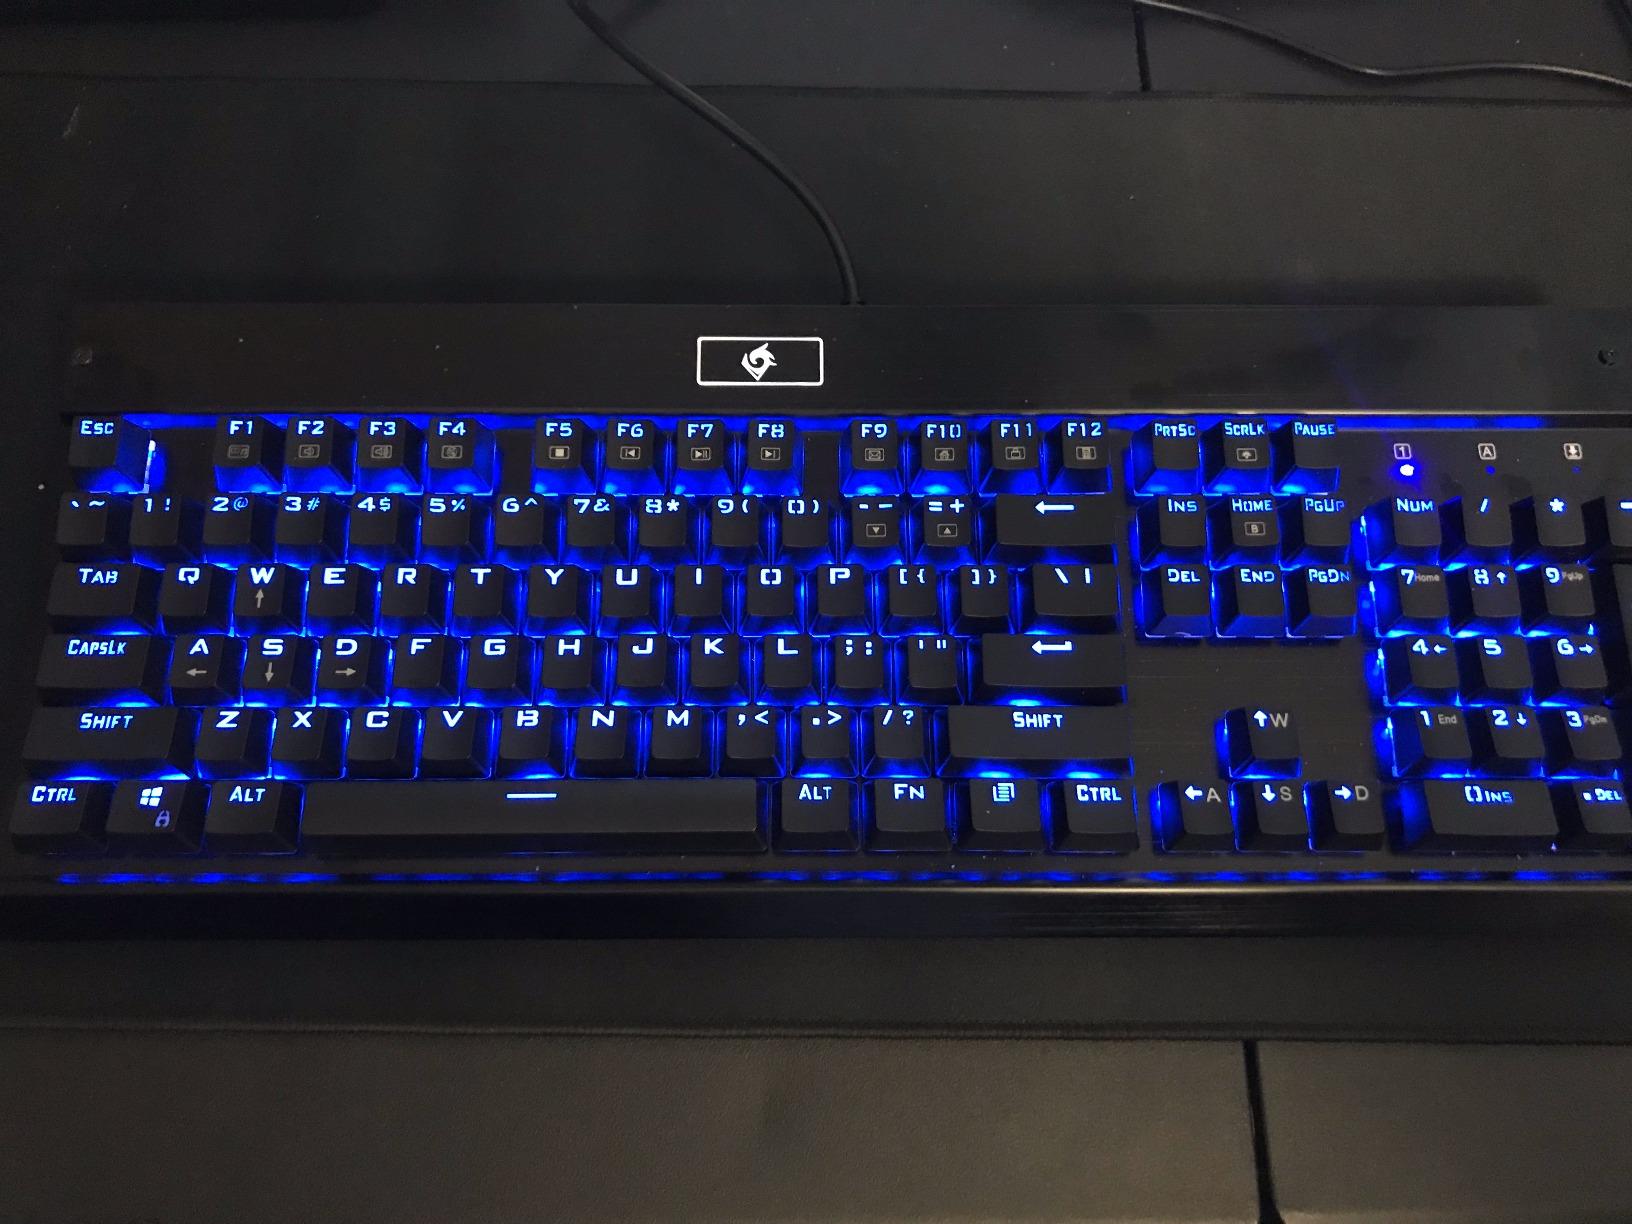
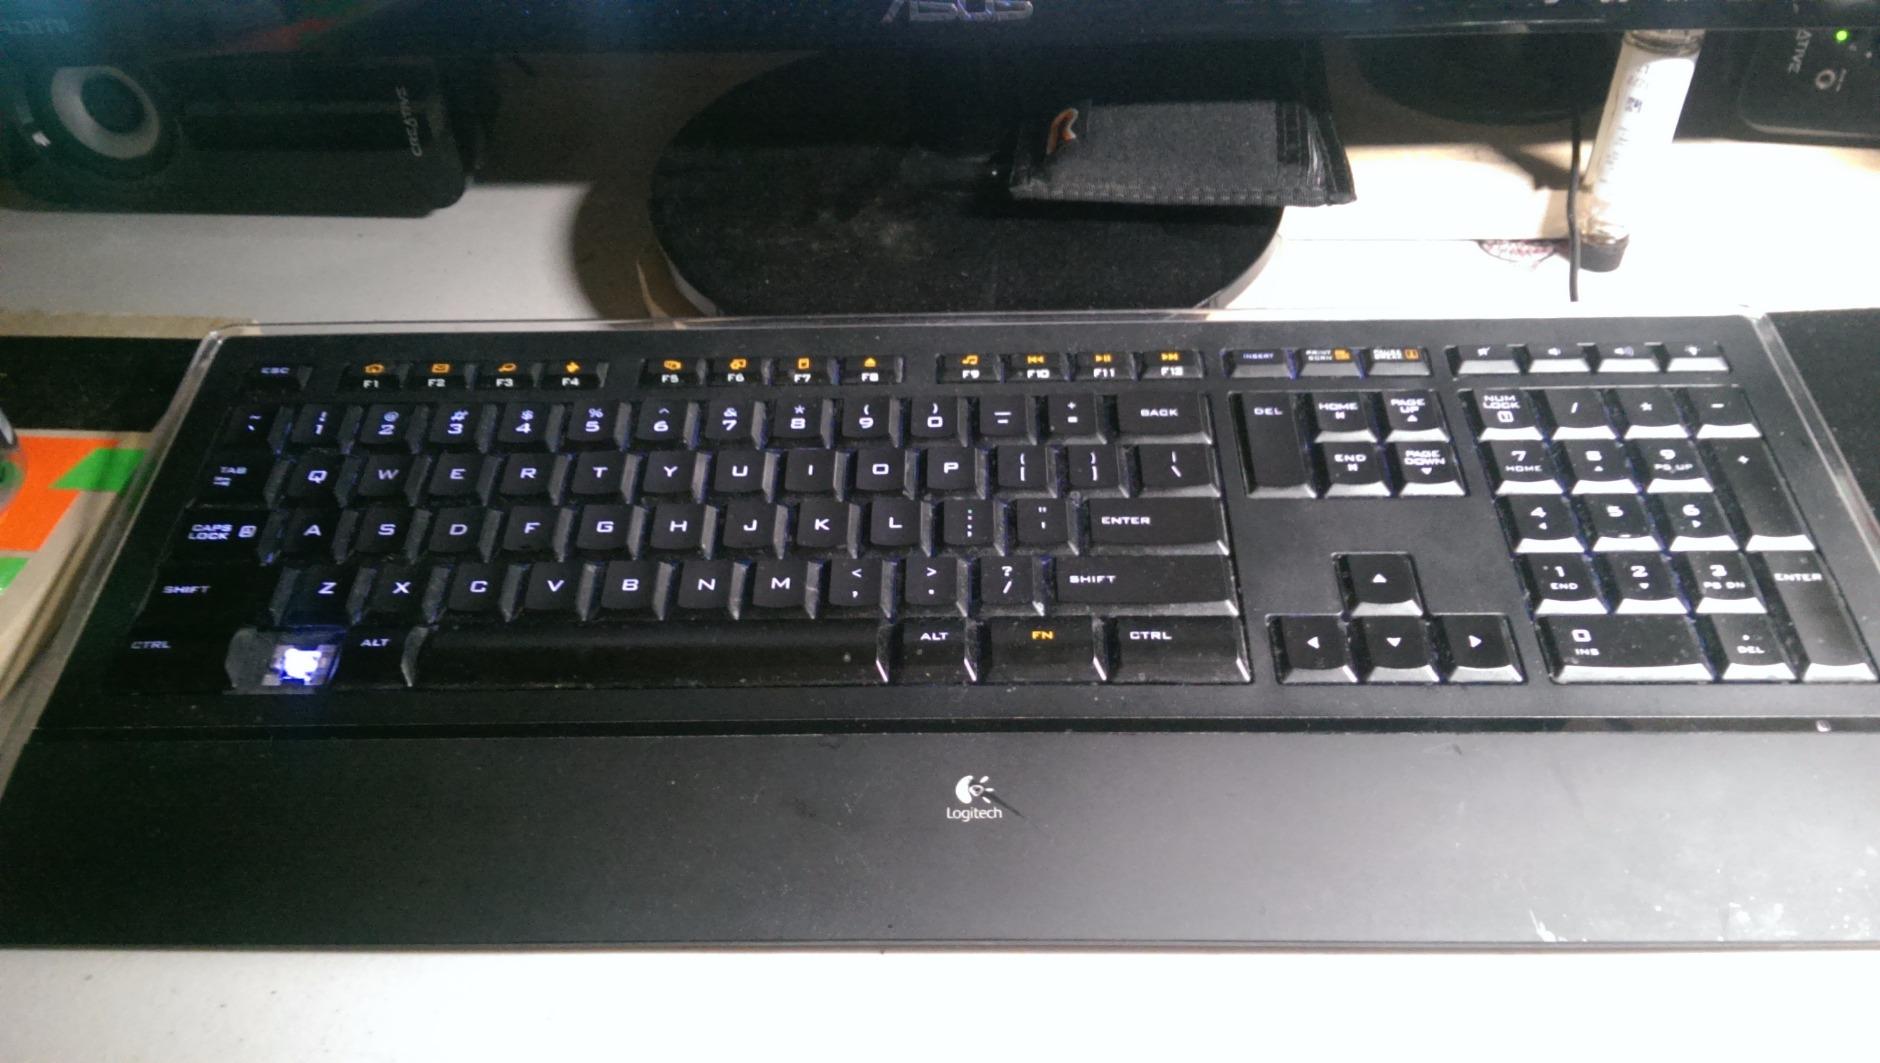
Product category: keyboard
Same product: no